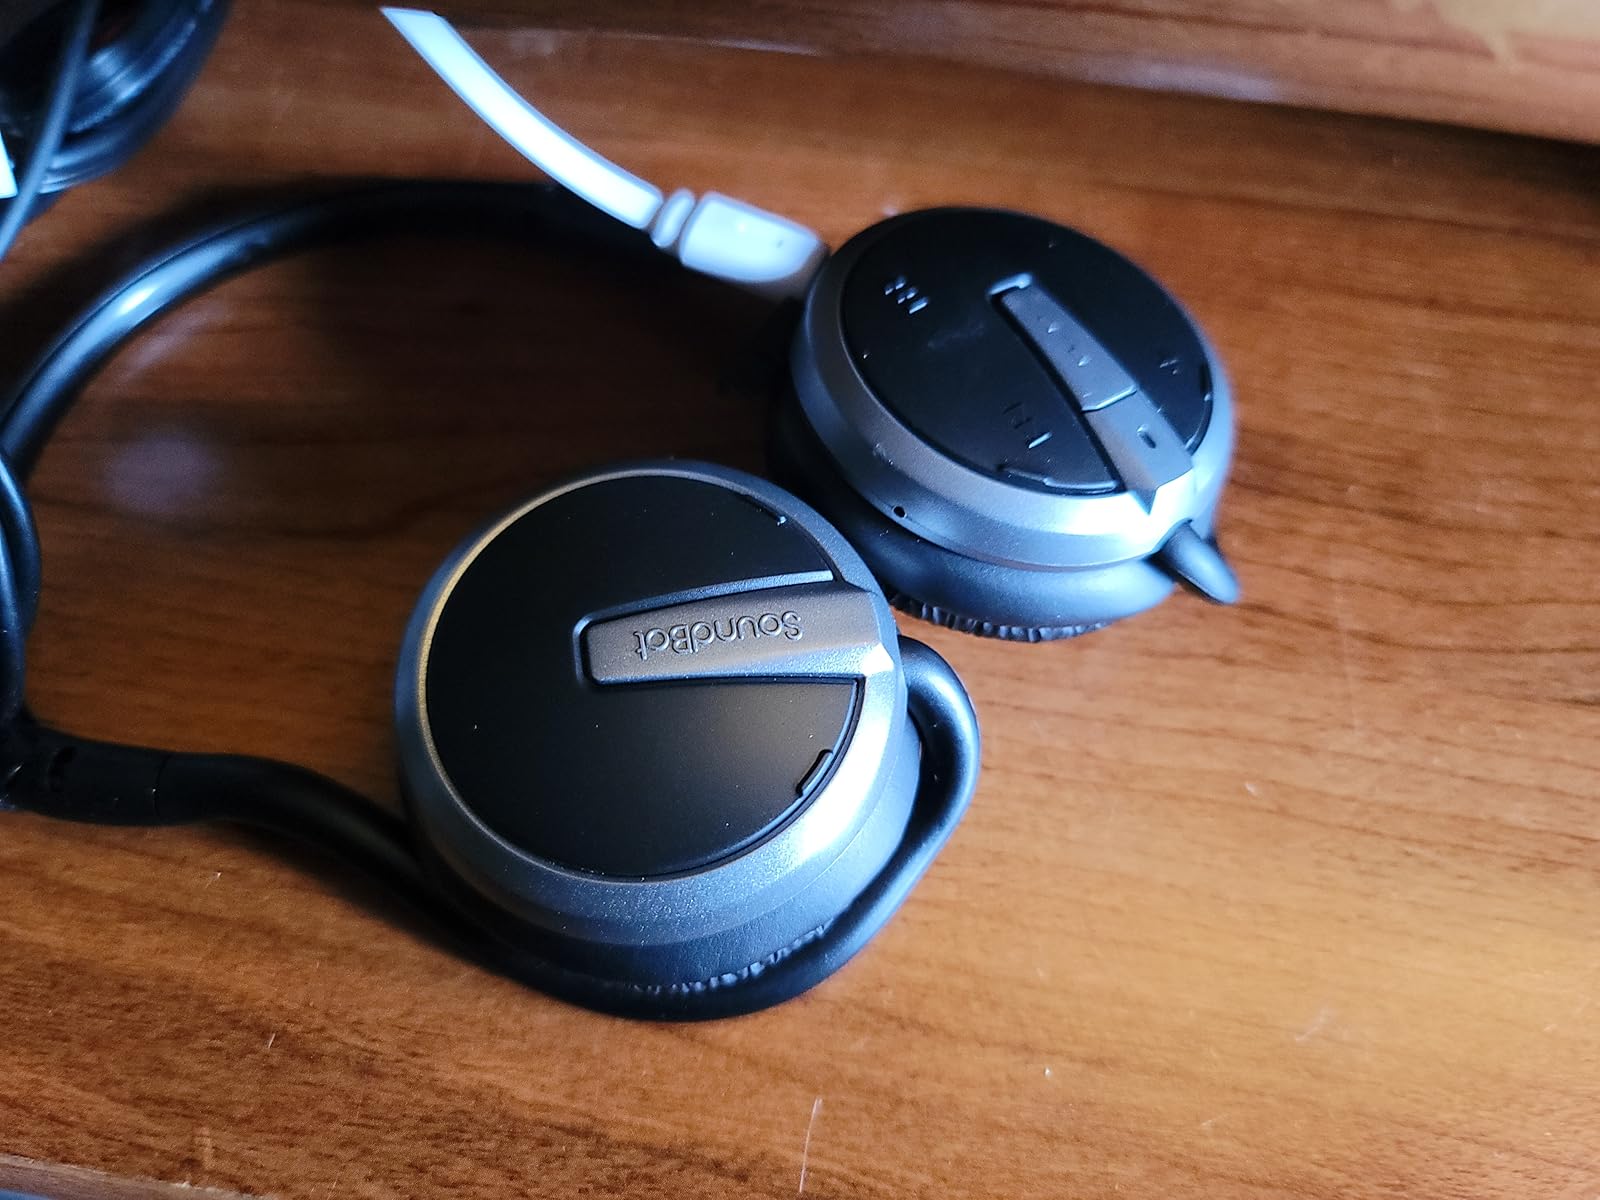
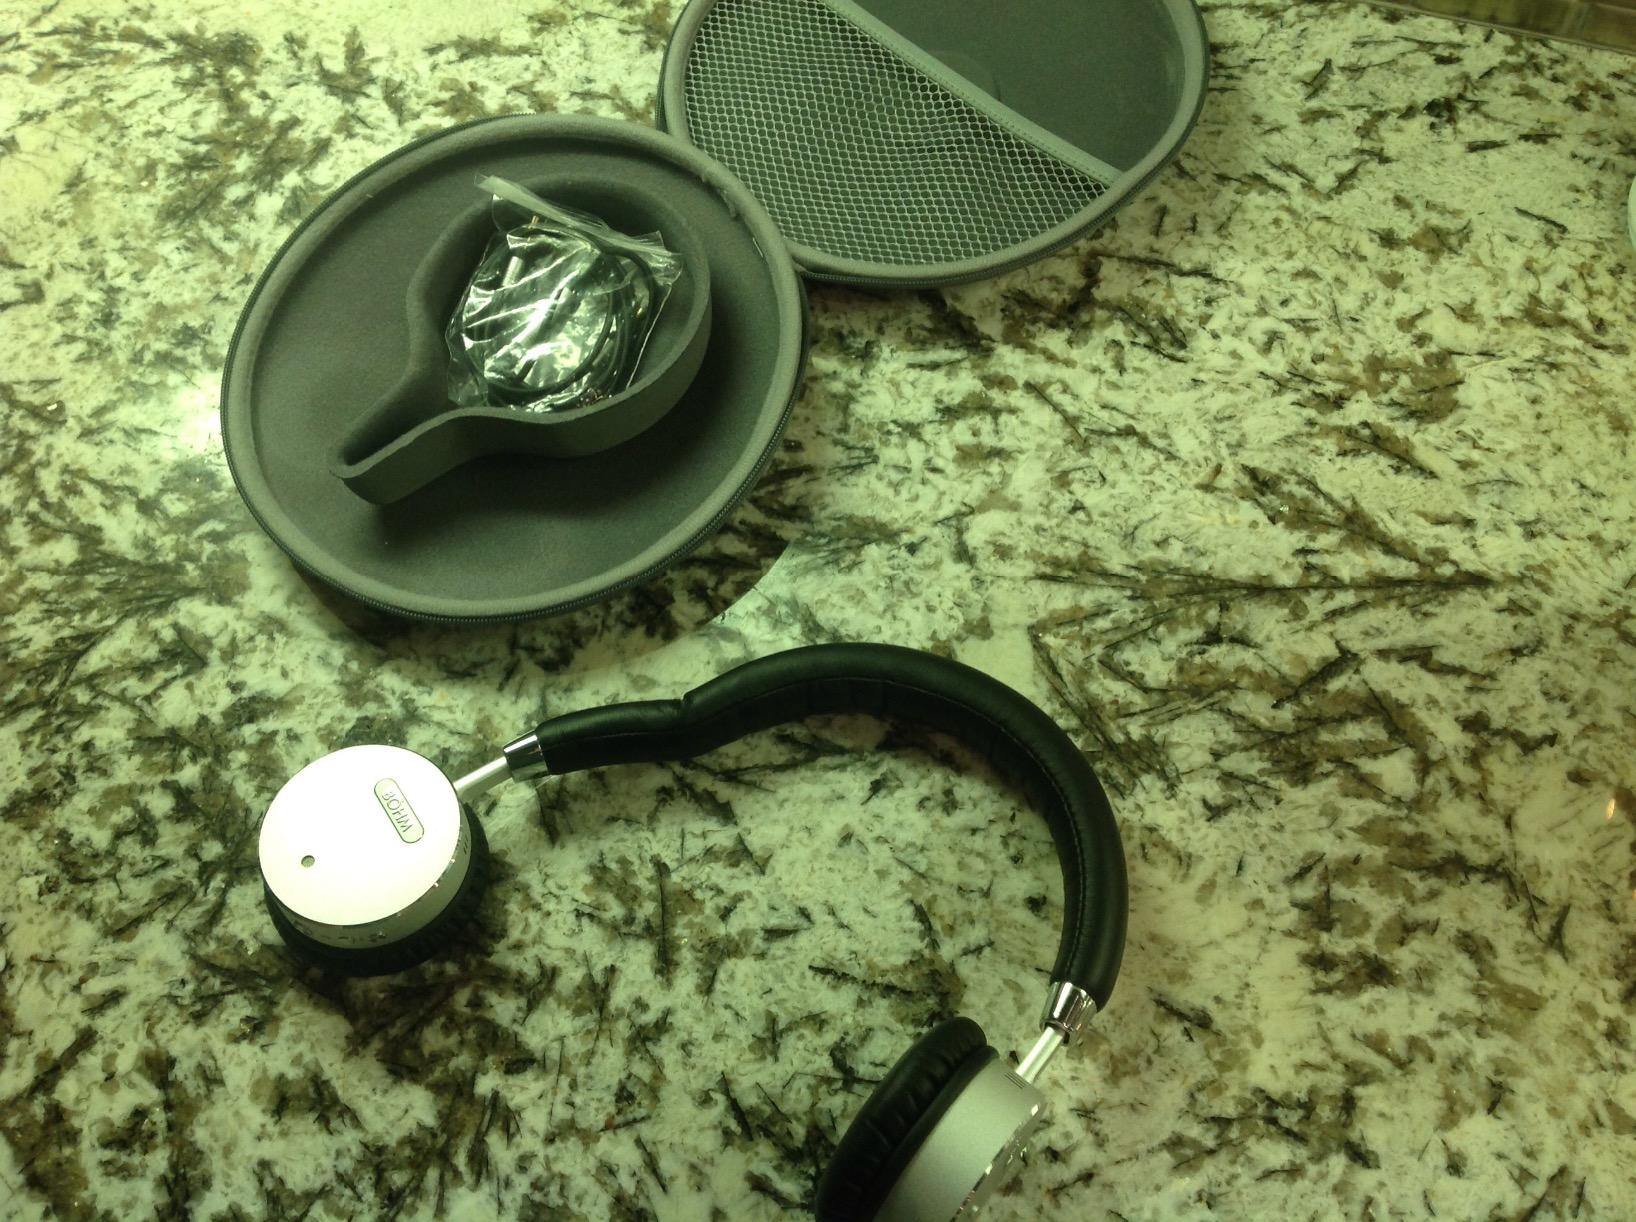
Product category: headphones
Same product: no